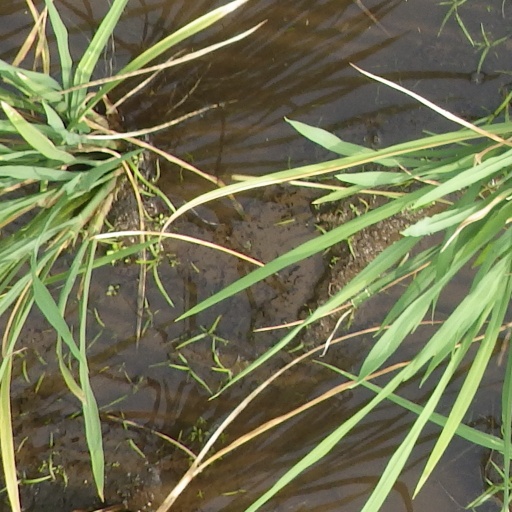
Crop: rice